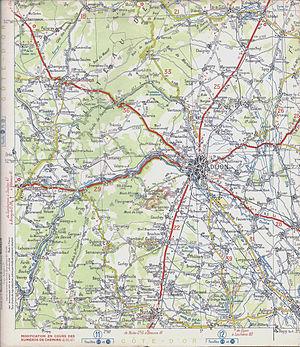
Les Chemins de fer départementaux de la Côte-d'Or, forment à leur apogée, en 1922, un réseau à voie métrique de 357,9 km, avec de nombreuses sections sur route, les lignes s'étendent dans tout le département de la Côte-d'Or, le centre du réseau est la ville de Dijon, chef-lieu du département.